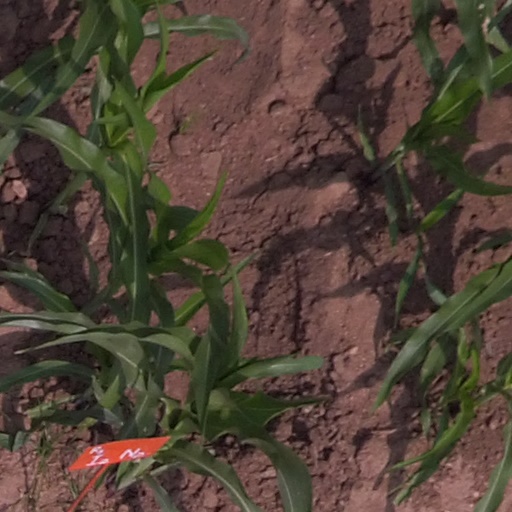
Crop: maize; corn